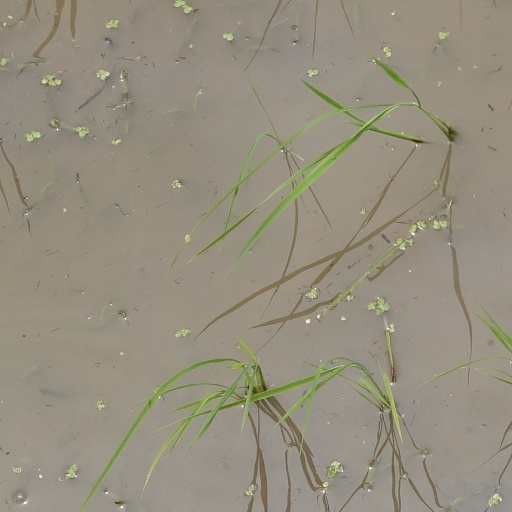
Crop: rice